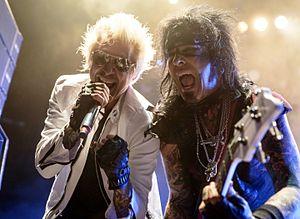
Sixx:A.M. est un groupe de hard rock formé à Los Angeles en 2007 par Nikki Sixx, DJ Ashba et James Michael. Le nom Sixx:A.M. est une combinaison des noms des membres du groupe.